Nikolai Martynyuk

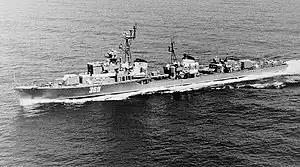
The Project 30bis destroyer "Serioznyi" in 1968, a sister ship of Martynyuk's command, "Bezboyaznenny"

Martynyuk undertook further studies between 1969 and 1971, this time at the A. A. Grechko Naval Academy, graduating with honours. In 1971 he joined the Pacific Fleet, where he would spend the rest of his naval career. While serving with the fleet he rose from the post of chief of staff of the 82nd brigade of reserve ships, through two years in command of the 175th missile ship brigade, to become the fleet's First Deputy Chief of Staff in summer 1984. He undertook several long-range voyages with the , where he had served as the squadron's chief of staff and deputy commander between June 1975 and 1984. The squadron at this time was one of the most powerful in the navy, consisting of some of its most modern ships. In 1985 he was promoted to the rank of vice admiral, and retired in 1991.